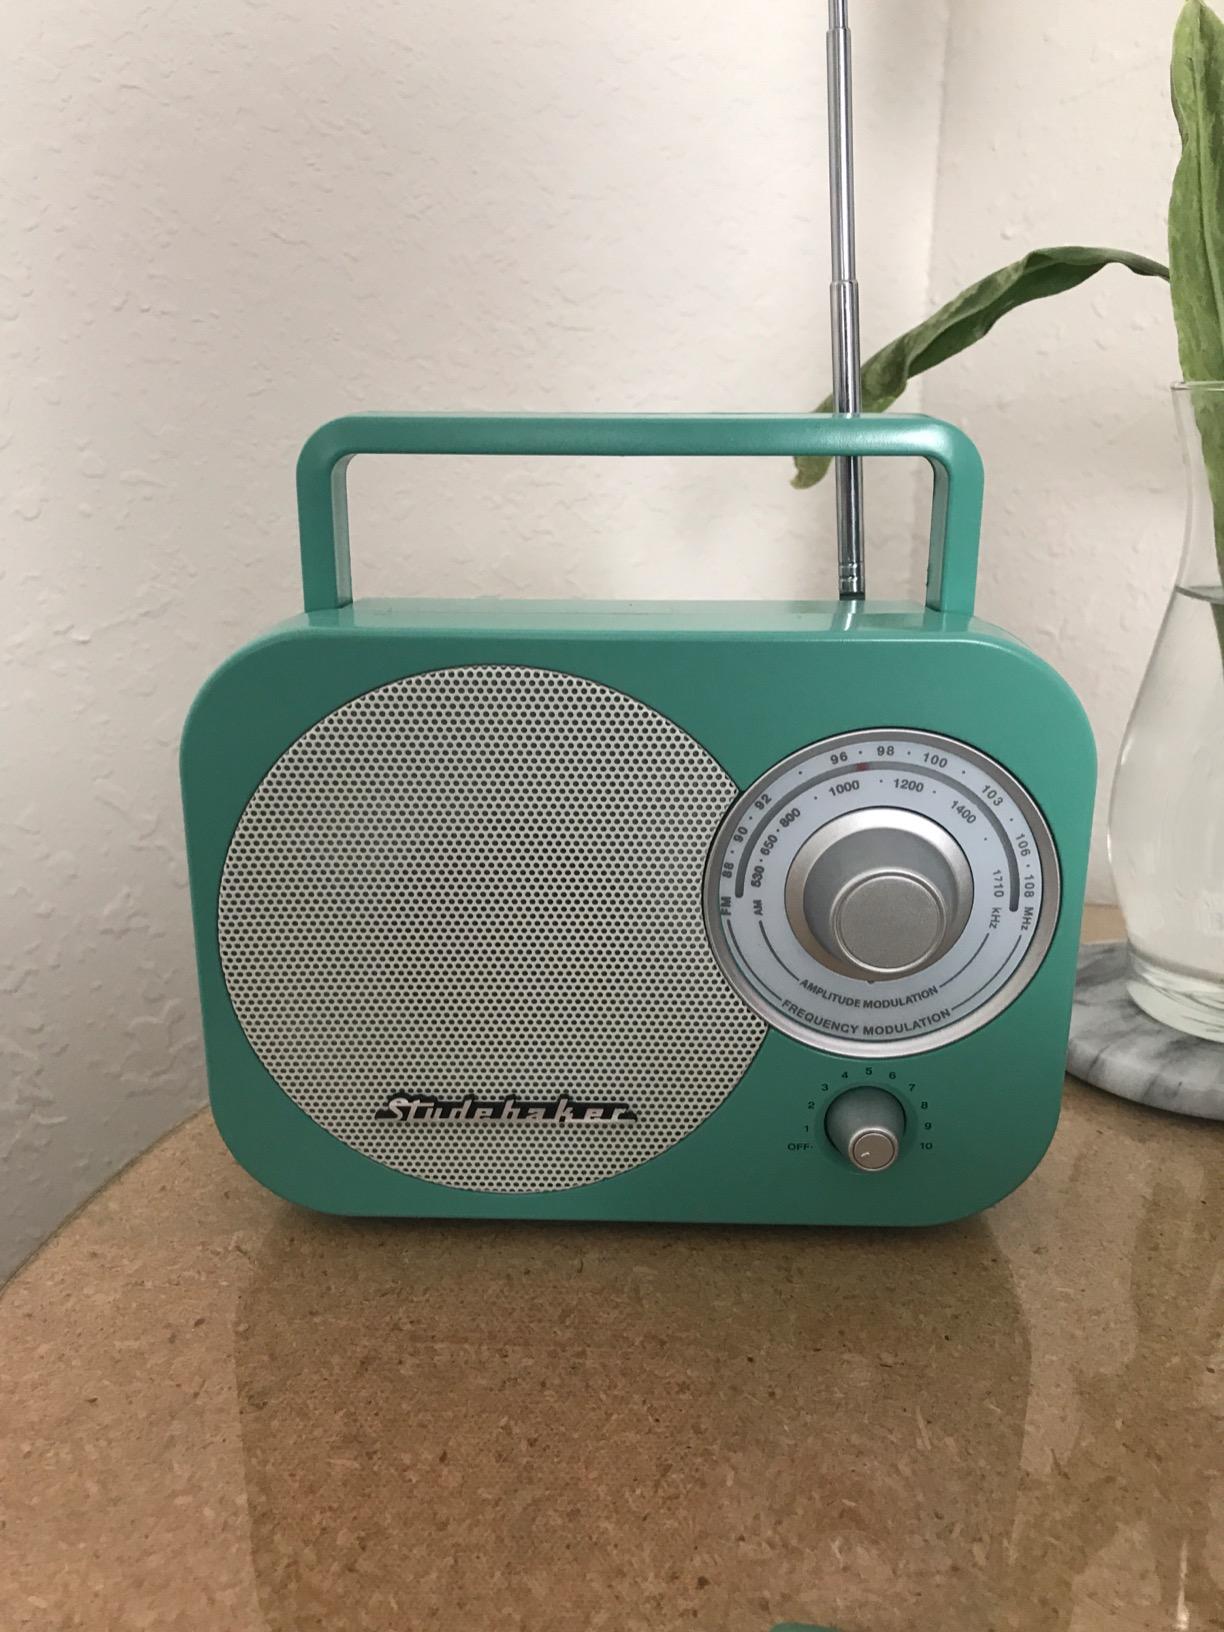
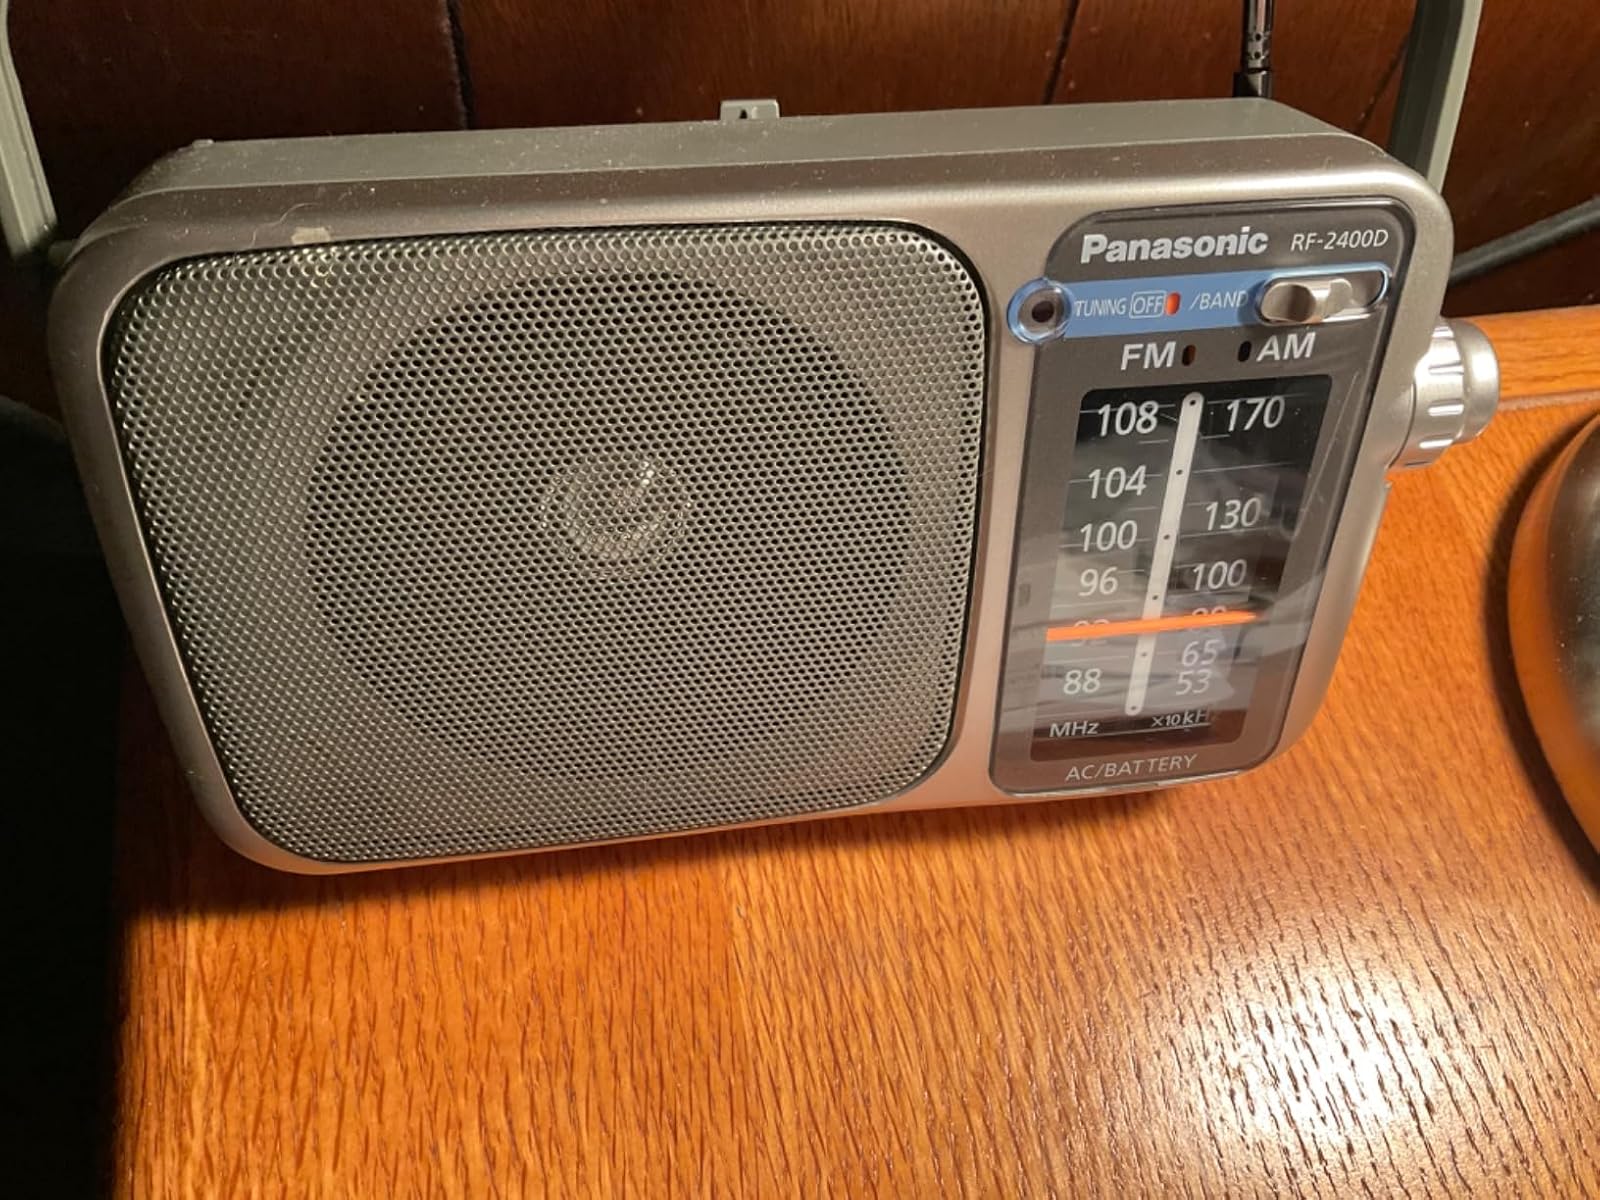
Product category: radio
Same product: no